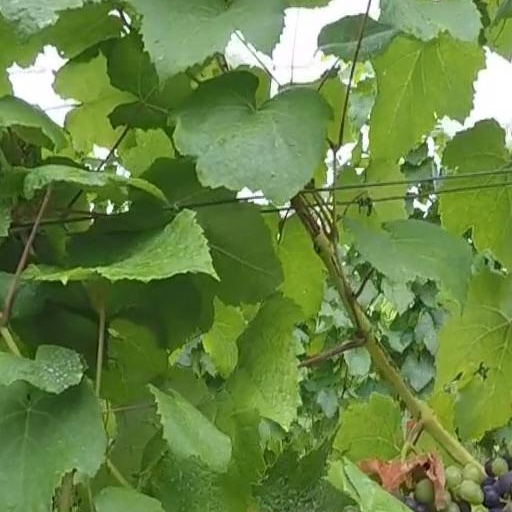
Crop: grape